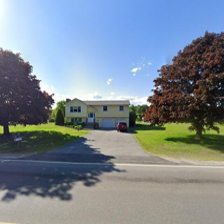
Label: streetView